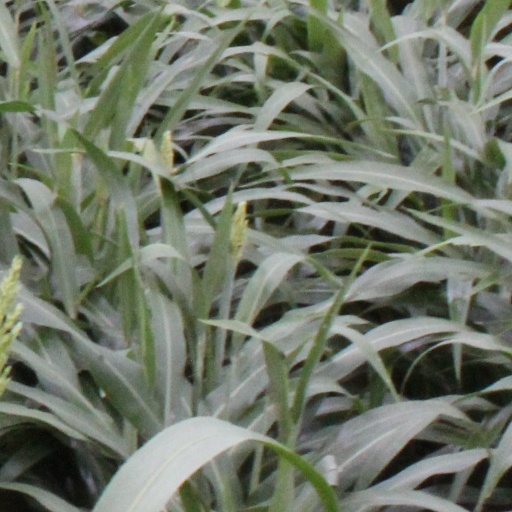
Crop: sorghum